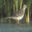
Label: bird